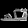
Label: Sandal